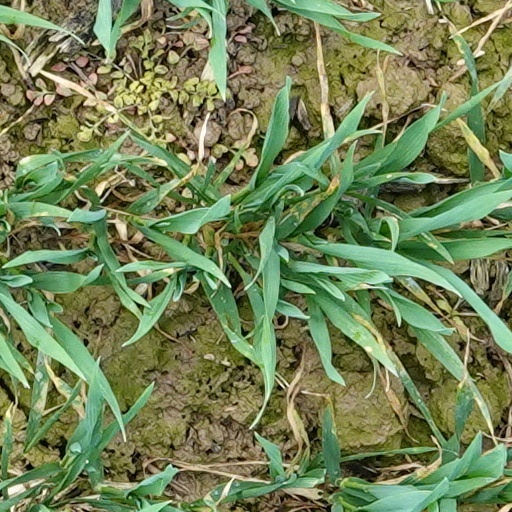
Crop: wheat